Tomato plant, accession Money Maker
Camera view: horizontal (90 deg, fisheye); turntable rotation: 300 degrees
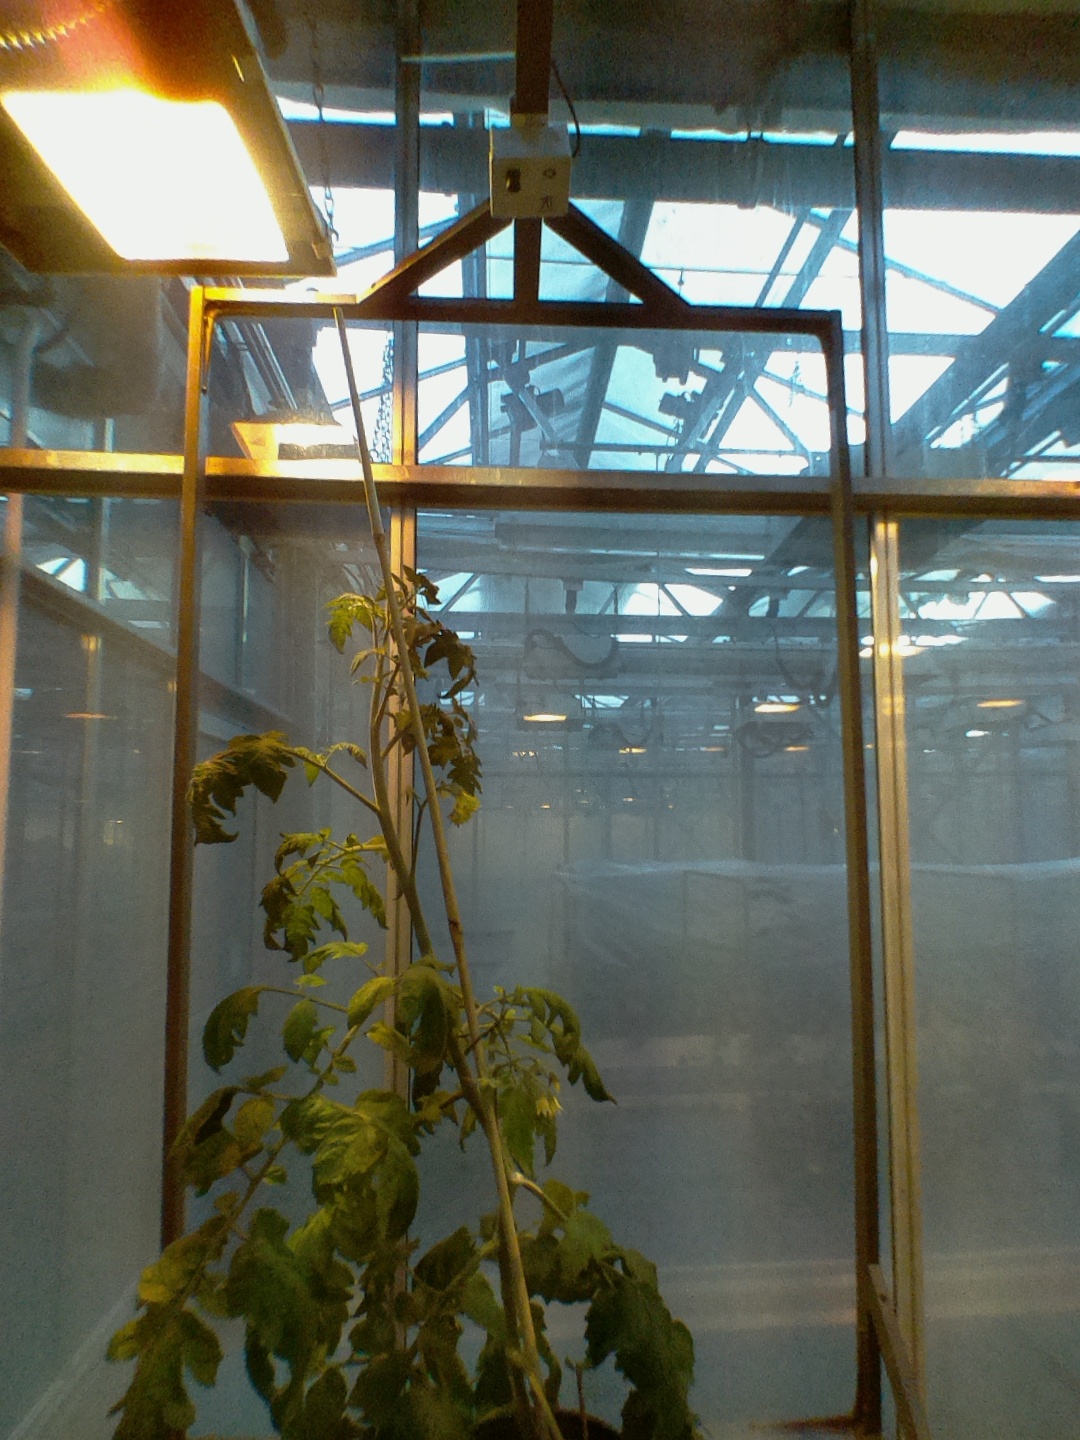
BBCH growth stage 70: Fruits at the main stem or branches visibles